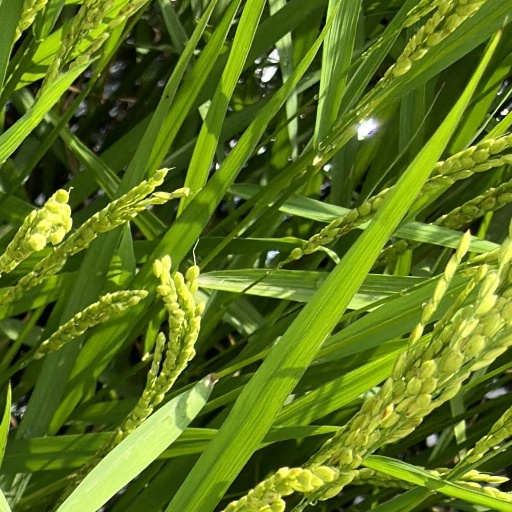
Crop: rice